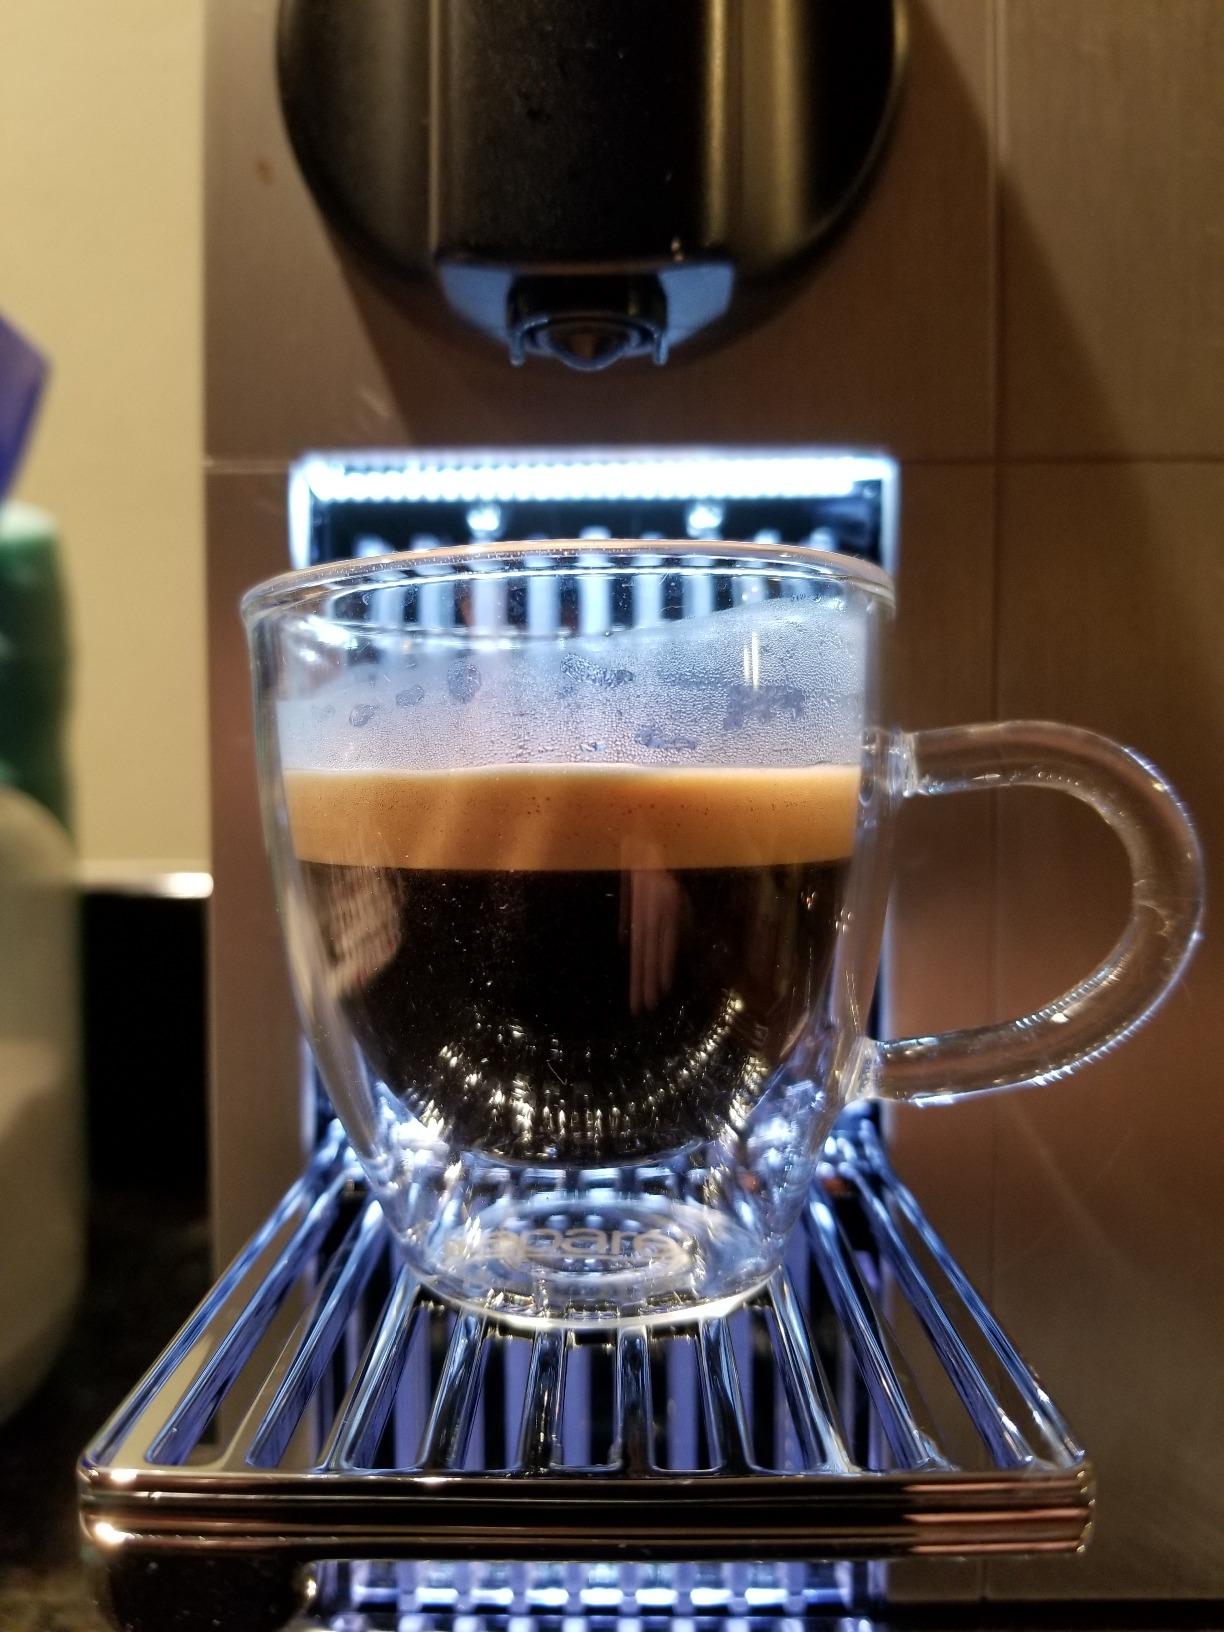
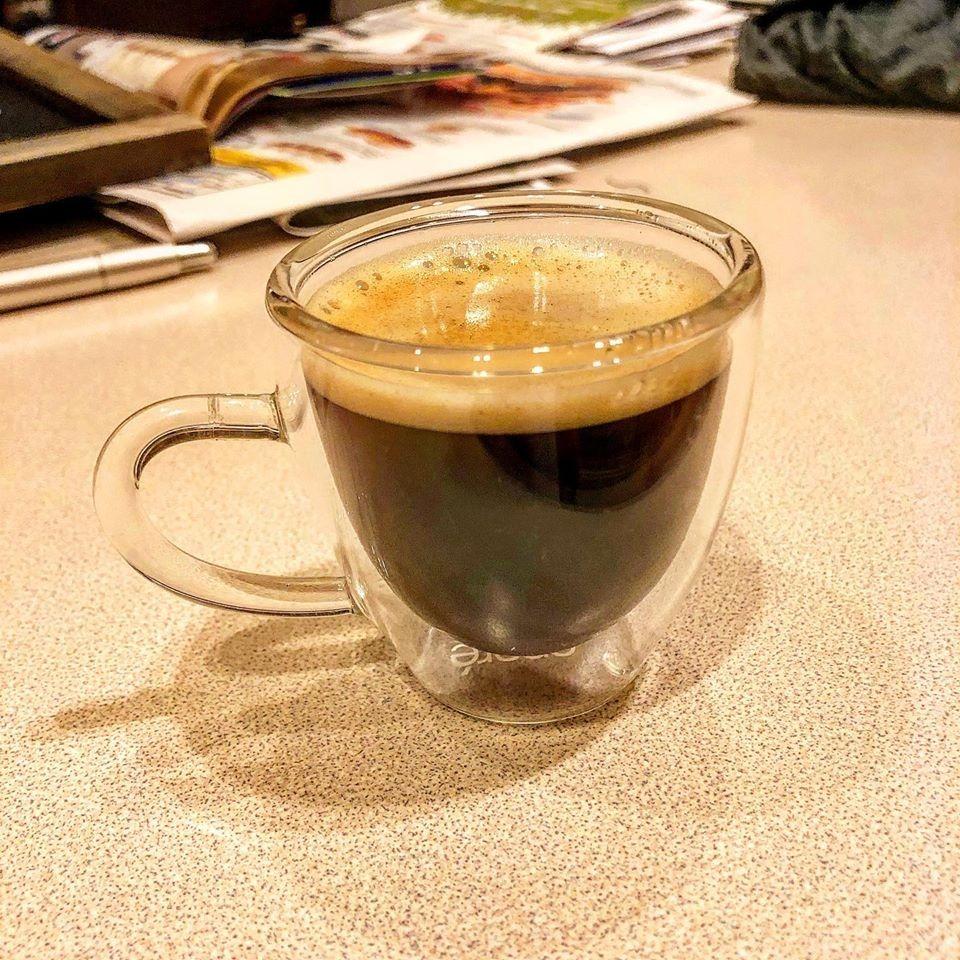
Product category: items_mug
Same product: yes